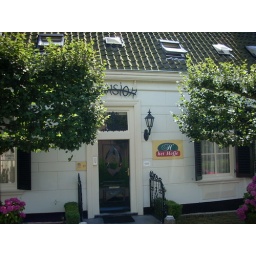
the house where my mom was born in Noordwelle, Netherlands - it's now a &amp;quot;pension&amp;quot; or bed and breakfast